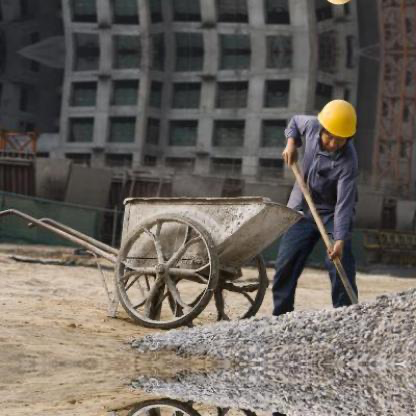
Objects in the image:
label: helmet
label: helmet